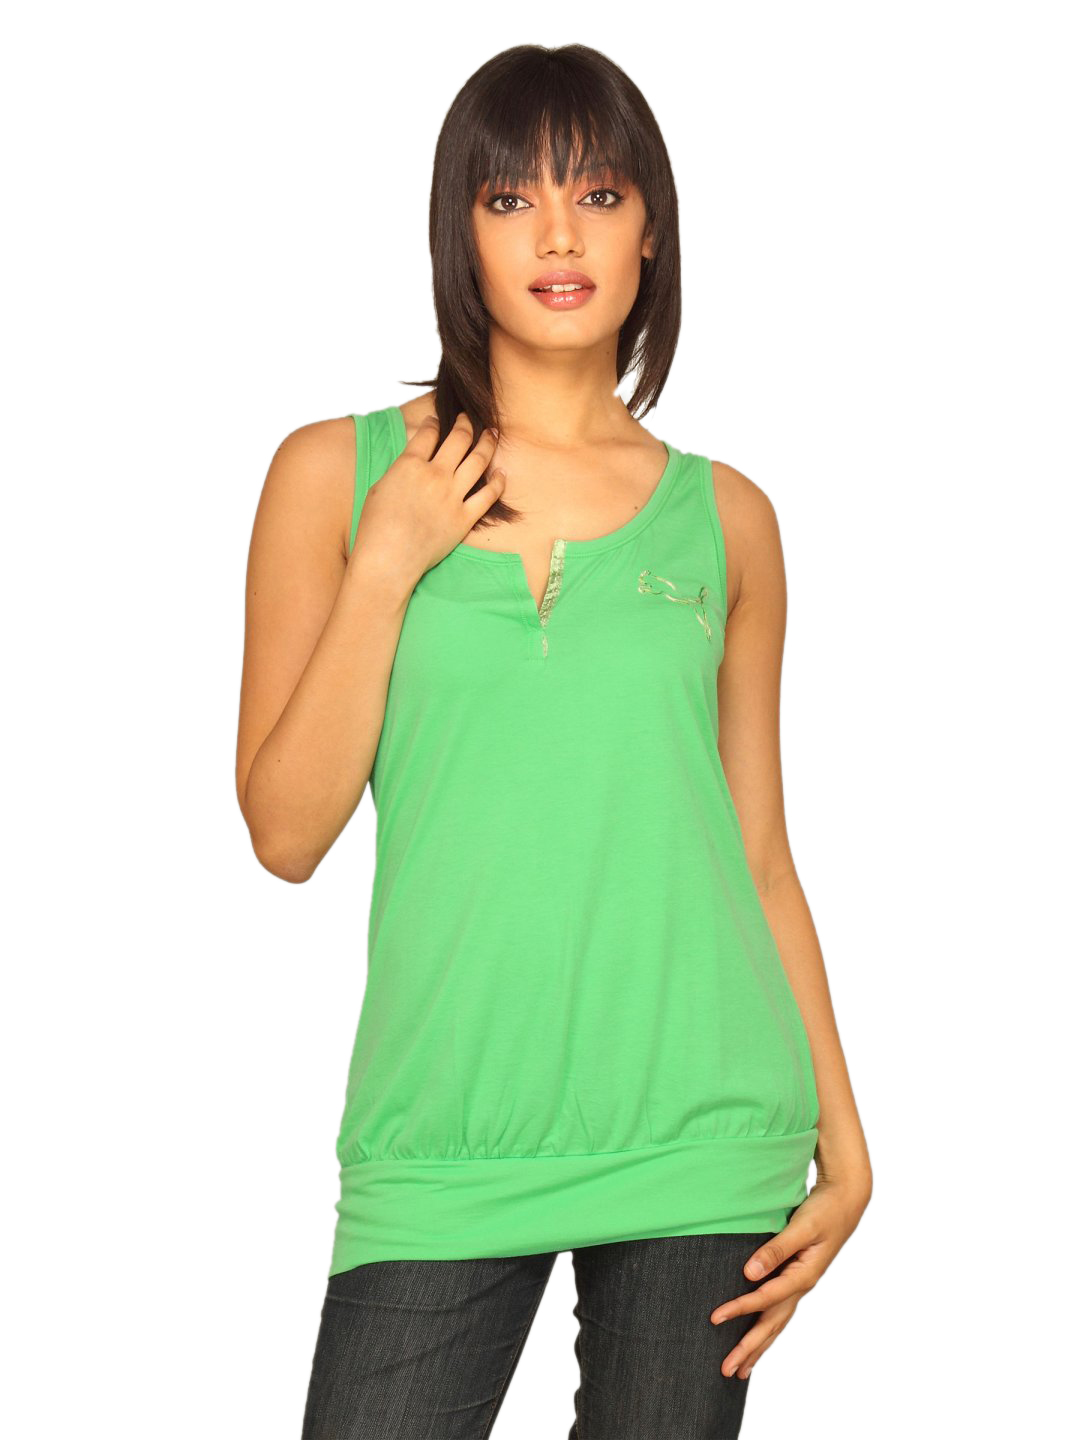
Puma Women Island Green Top
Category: Apparel / Topwear / Tops
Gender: Women
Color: Green
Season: Fall 2011
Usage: Casual